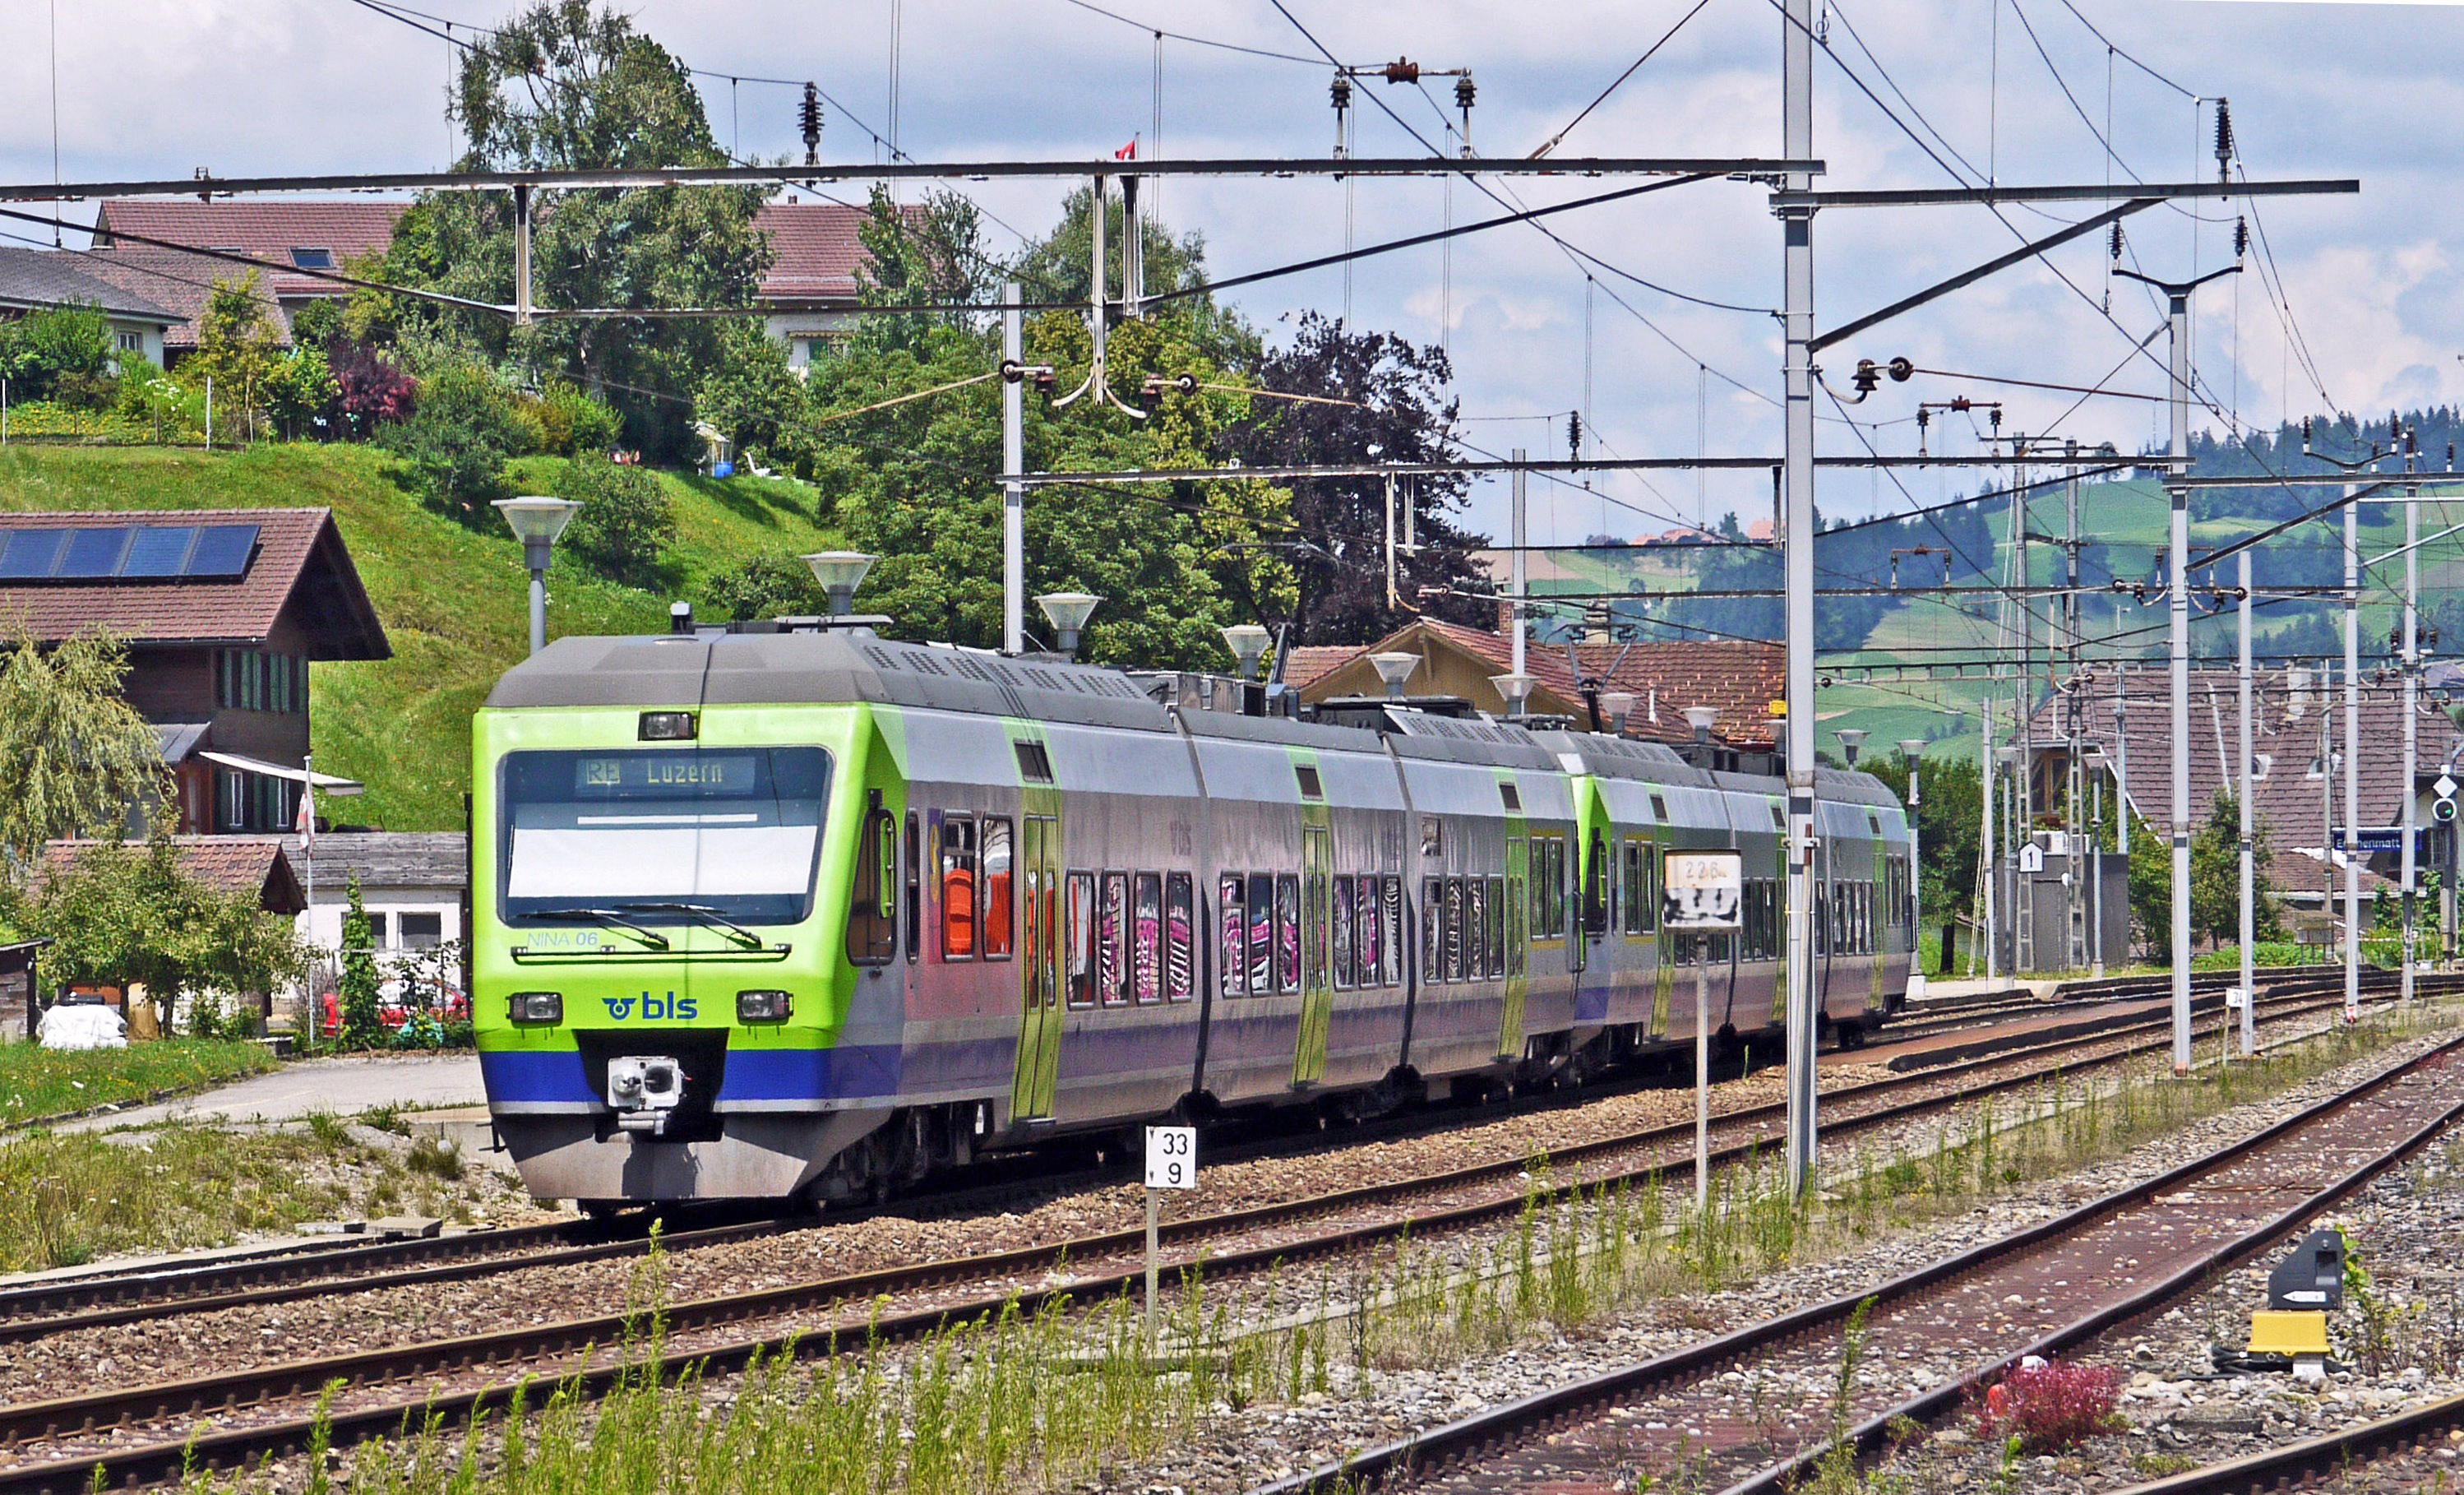
track, train, transport, suburb, vehicle, train station, platform, electricity, public transport, locomotive, switzerland, railcar, railway station, rail transport, rail traffic, catenary, regional train, bls, bern l tschberg simplon railway, electrical multiple unit, land vehicle, residential area, emmental, canton of berne, emmen matt, niederflur, the emmentaler, rolling stock, metropolitan area, railroad car, passenger car